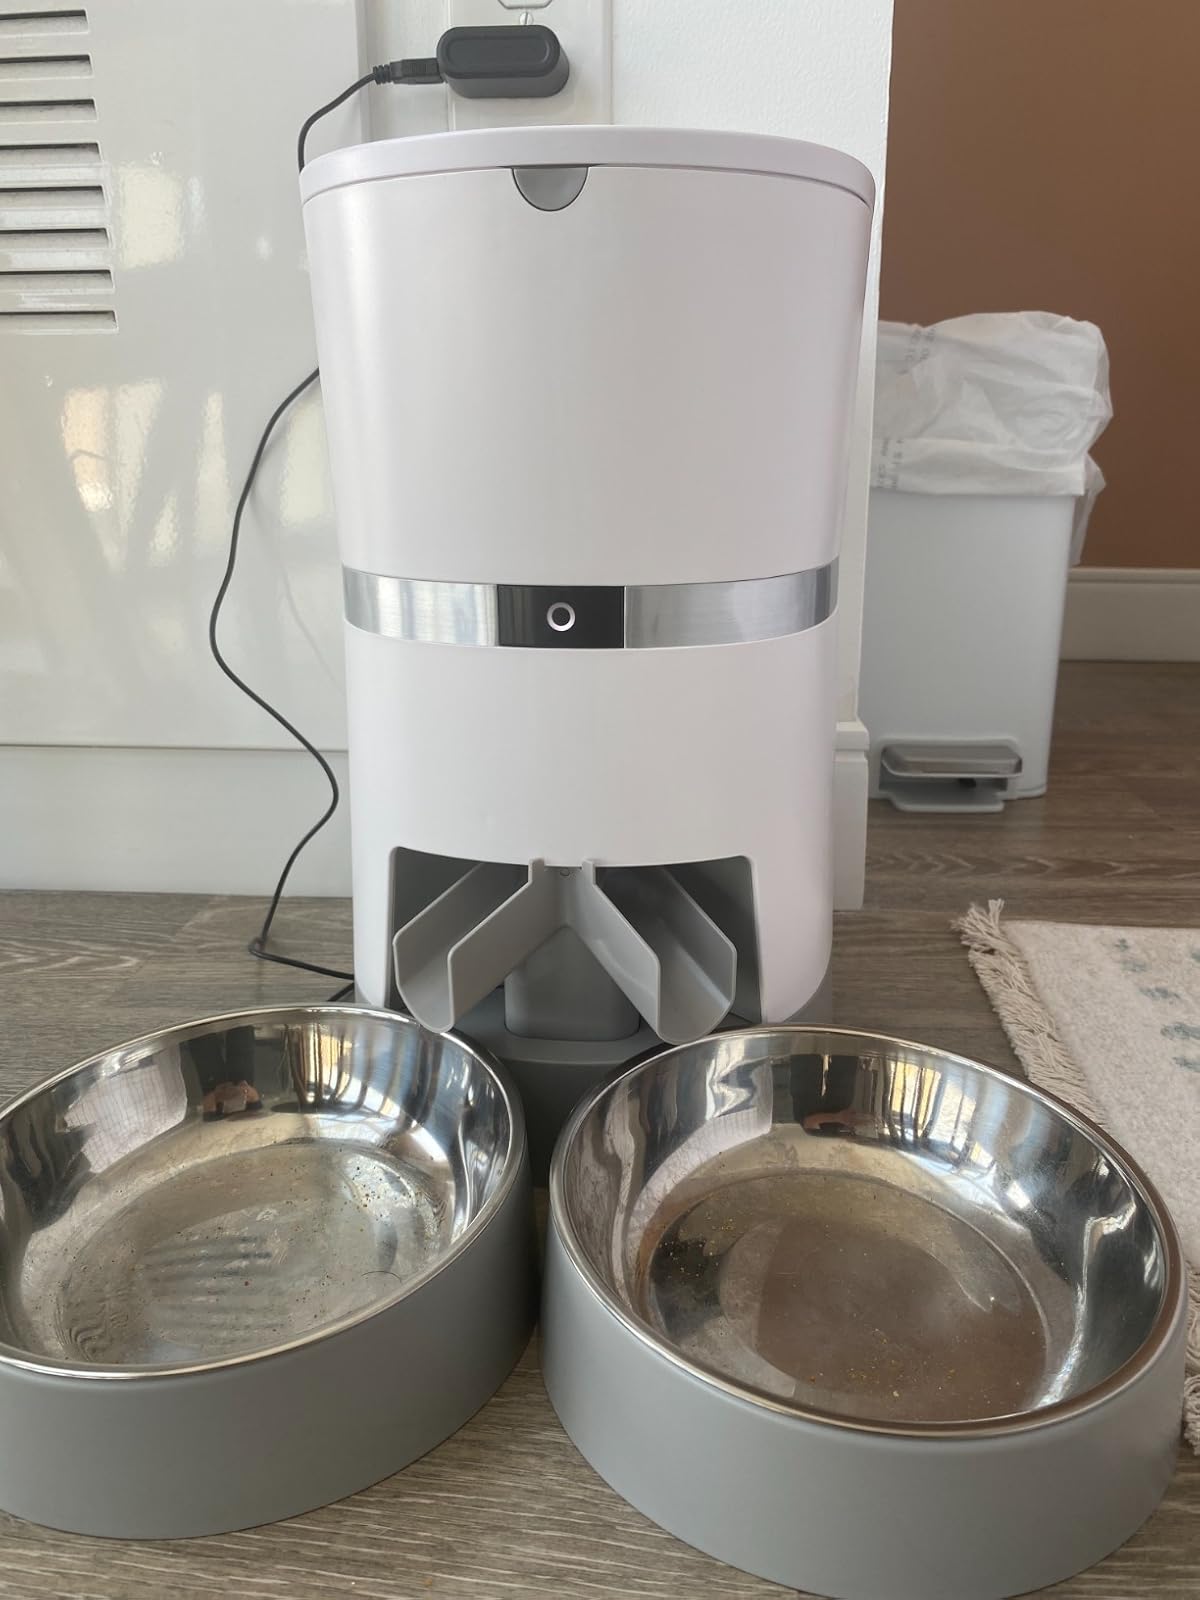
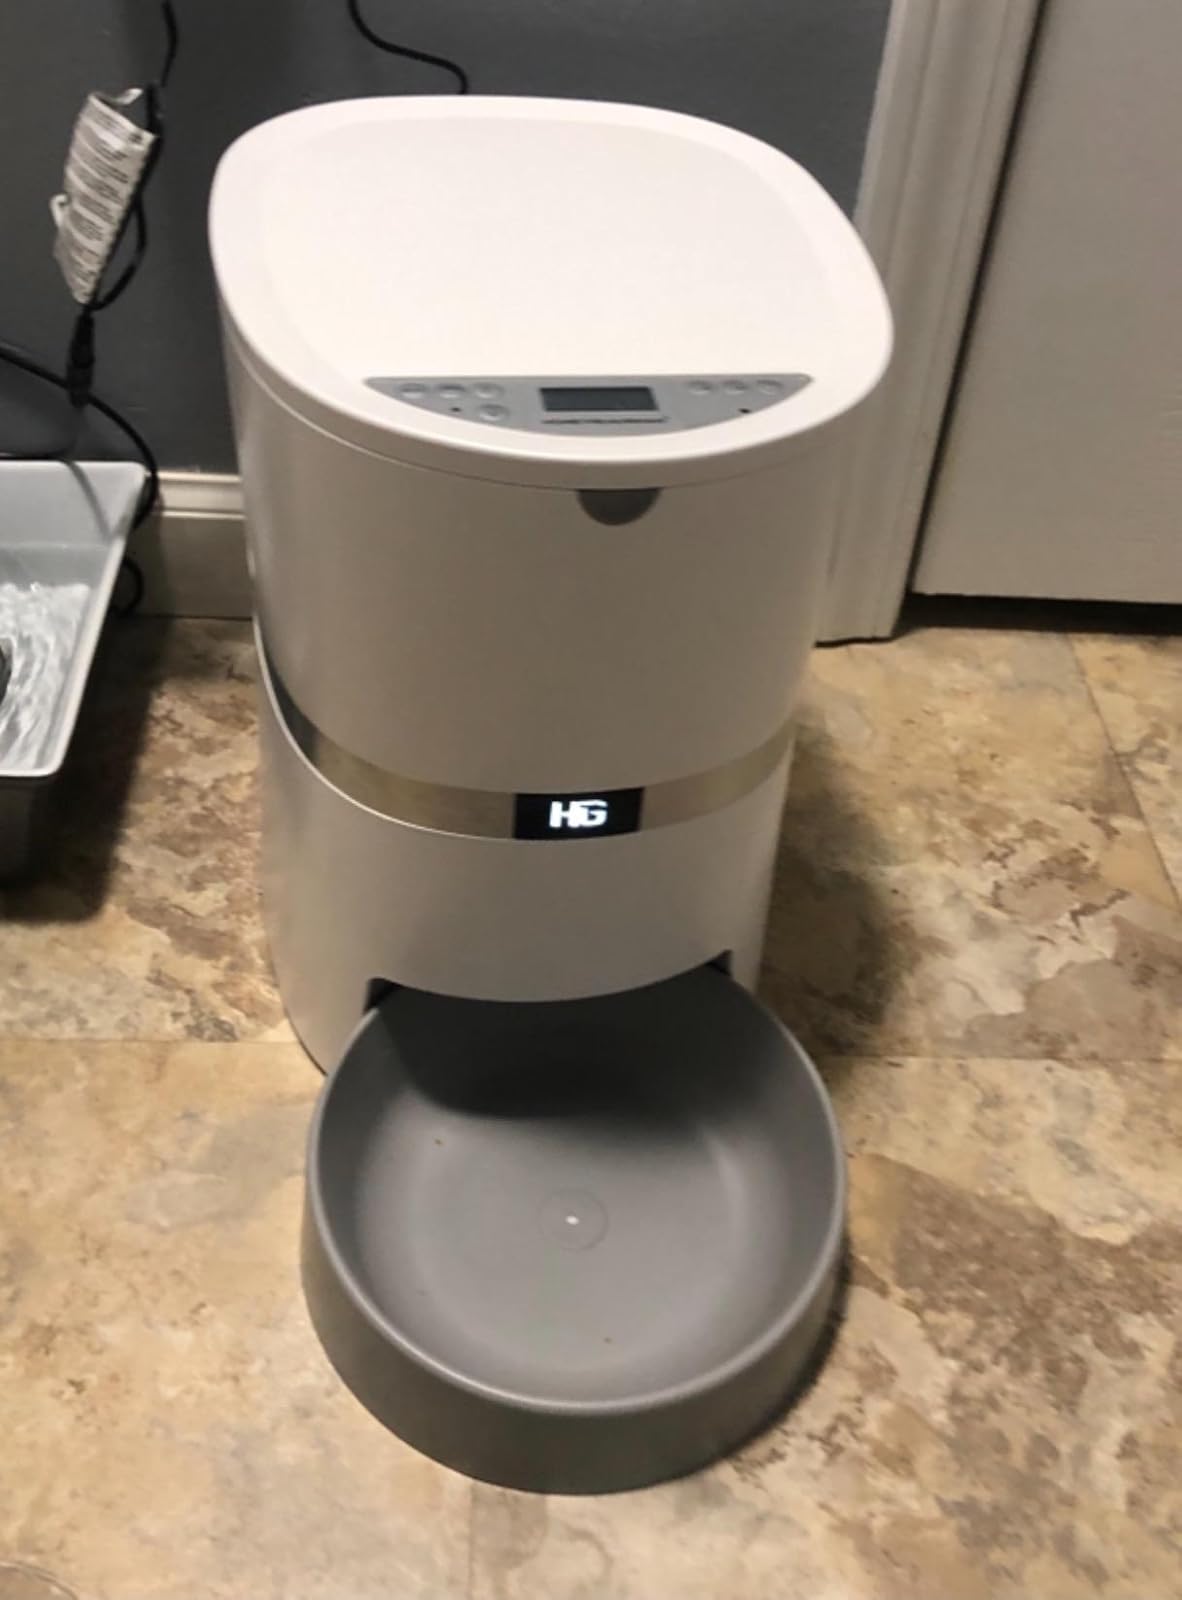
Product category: items_feeder
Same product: no